Sihinaya Dige Enna

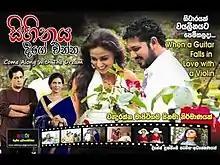

Sihinaya Dige Enna (Come along the dream) is a 2012 Sri Lankan musical romantic film directed by Chandrarathne Mapitigama and produced by Samantha Ranasinghe. It stars Amila Abeysekara and Udari Warnakulasooriya in lead roles along with Sanath Gunathilake and Veena Jayakody. Music composed by Dinesh Subasinghe.